Kavita Channe

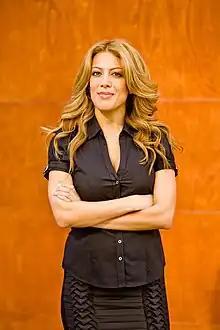
Kavita Channe

Kavita Channe is an American television and radio personality, best known for appearing on "Paradise Hotel".